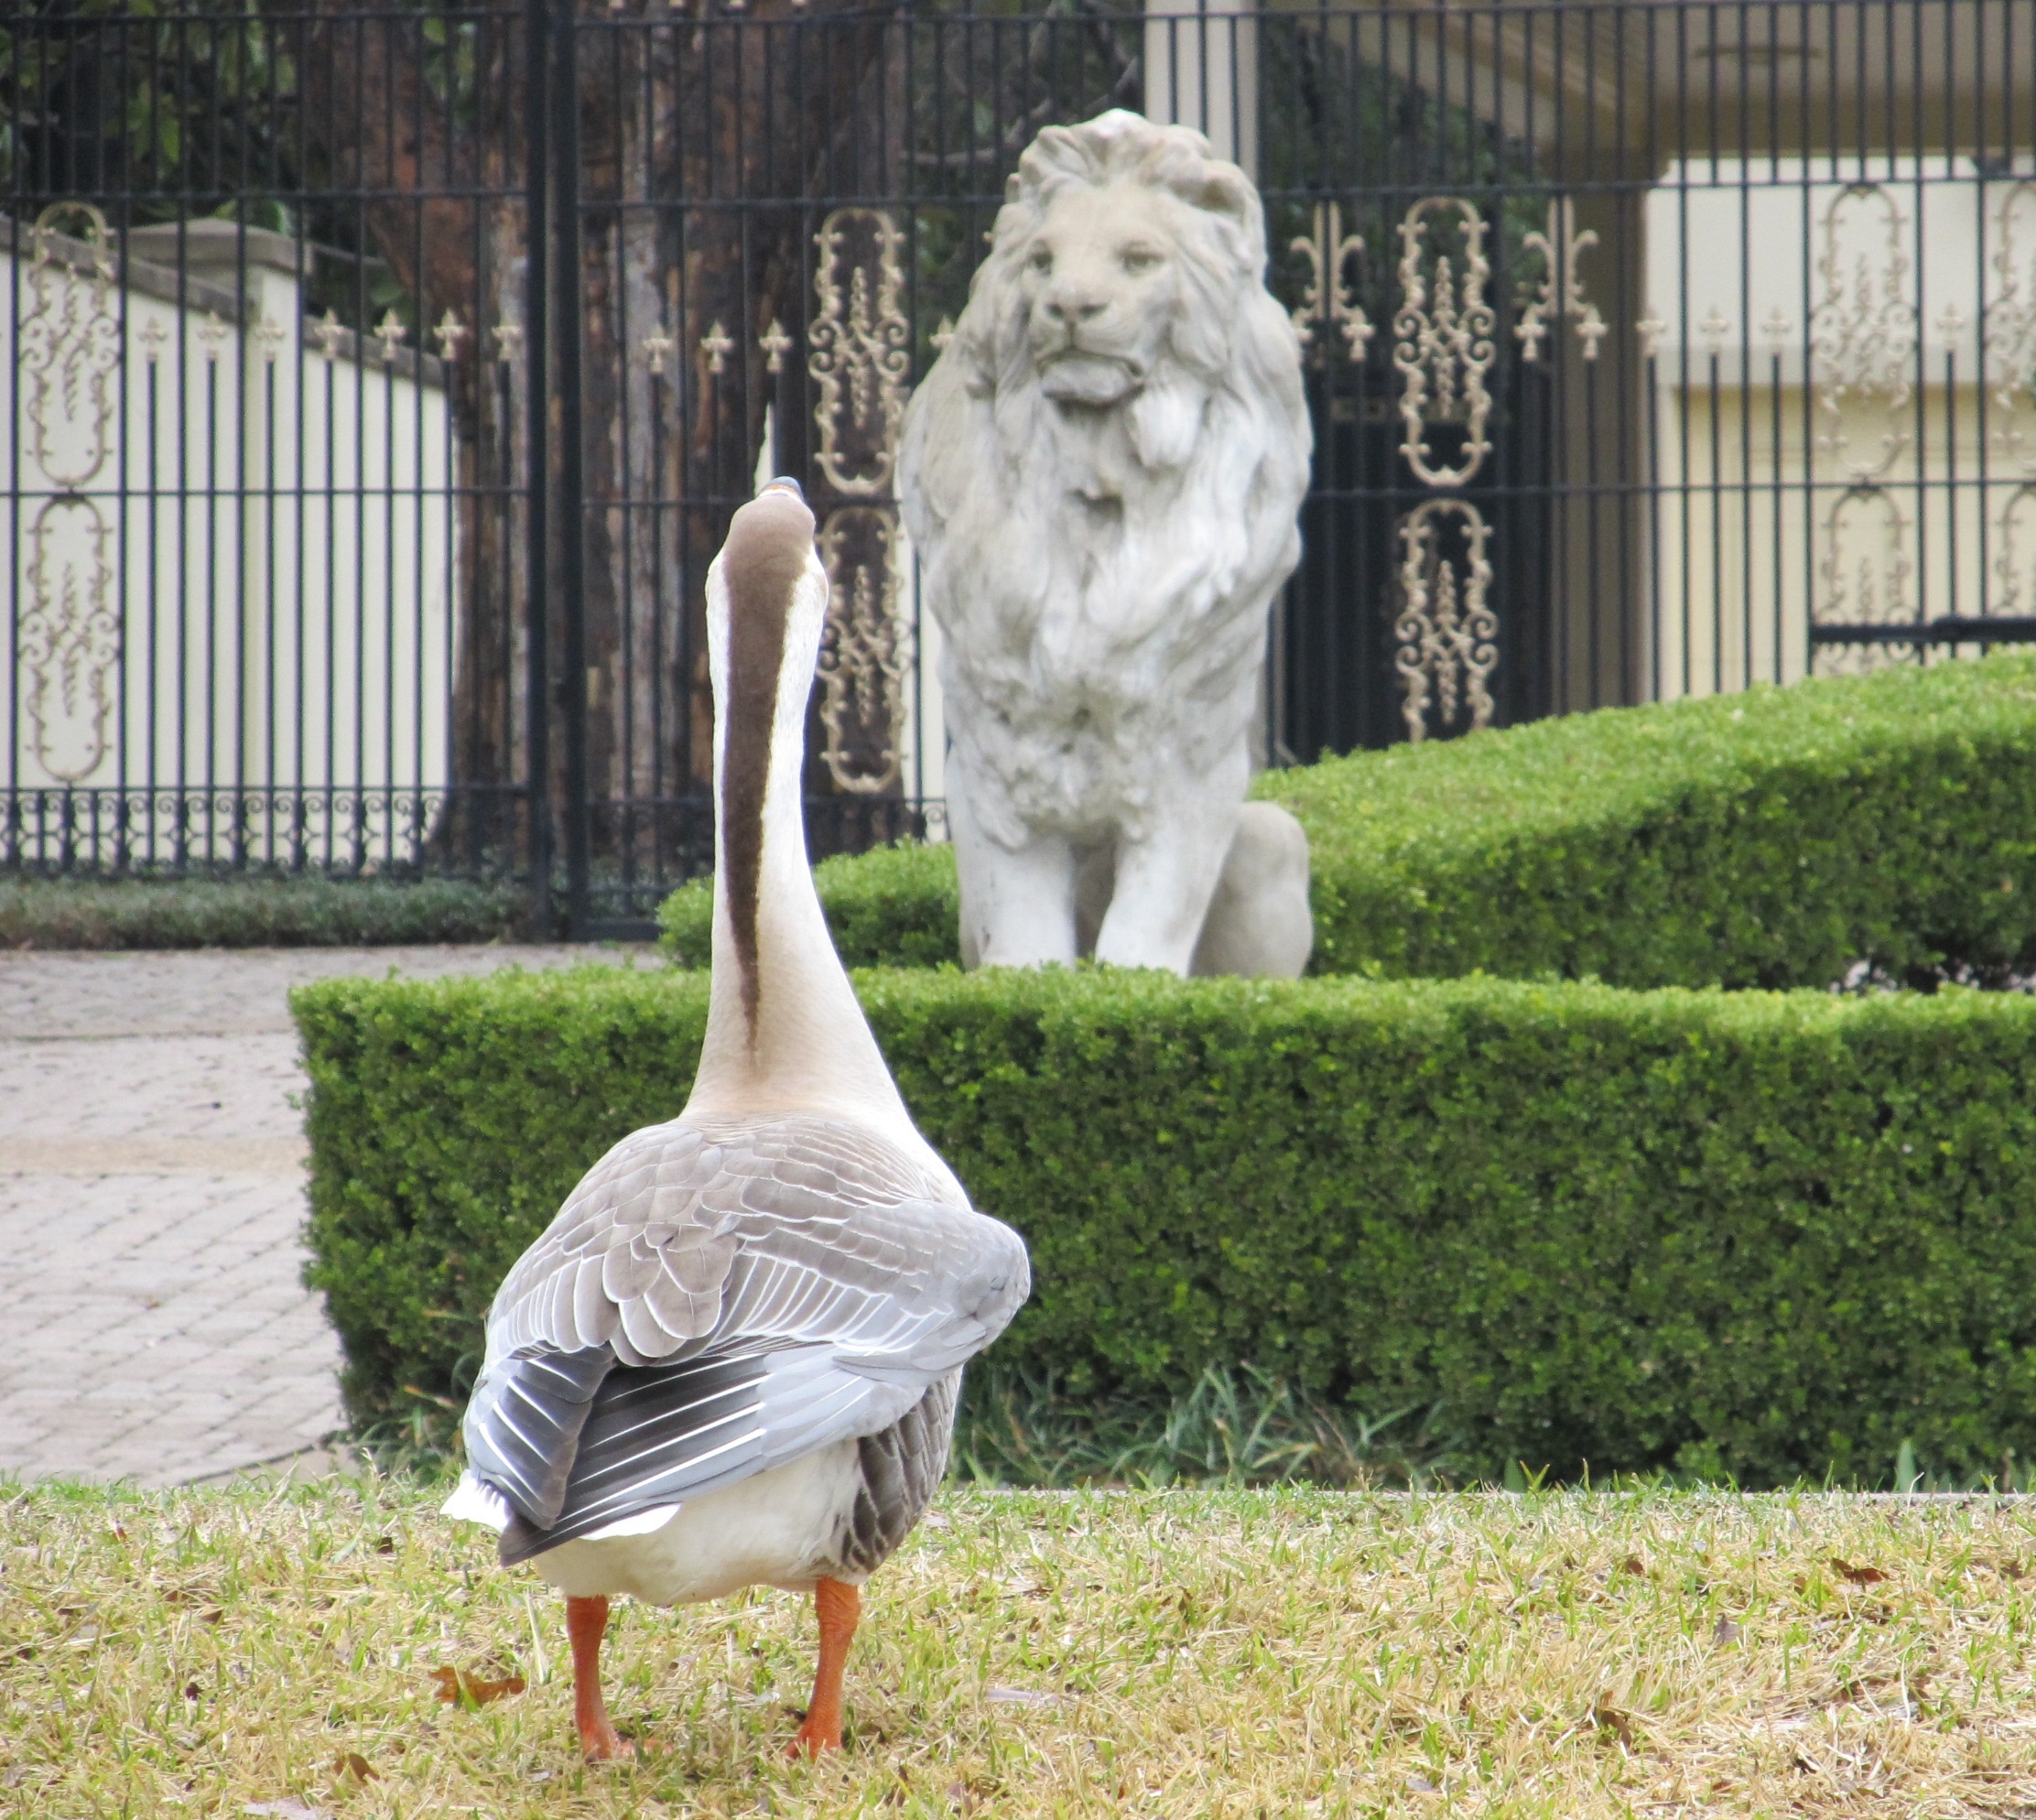
nature, bird, cute, stone, wildlife, fowl, fauna, lion, conversation, goose, vertebrate, waterfowl, water bird, anser cygnoides, ducks geese and swans, domestic swan